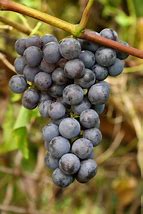
Label: Grapes